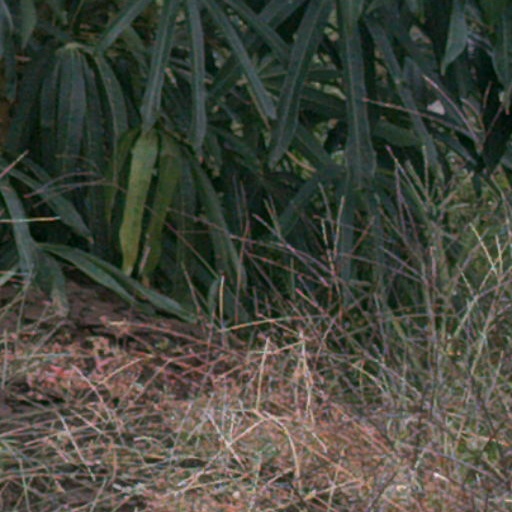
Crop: cassava